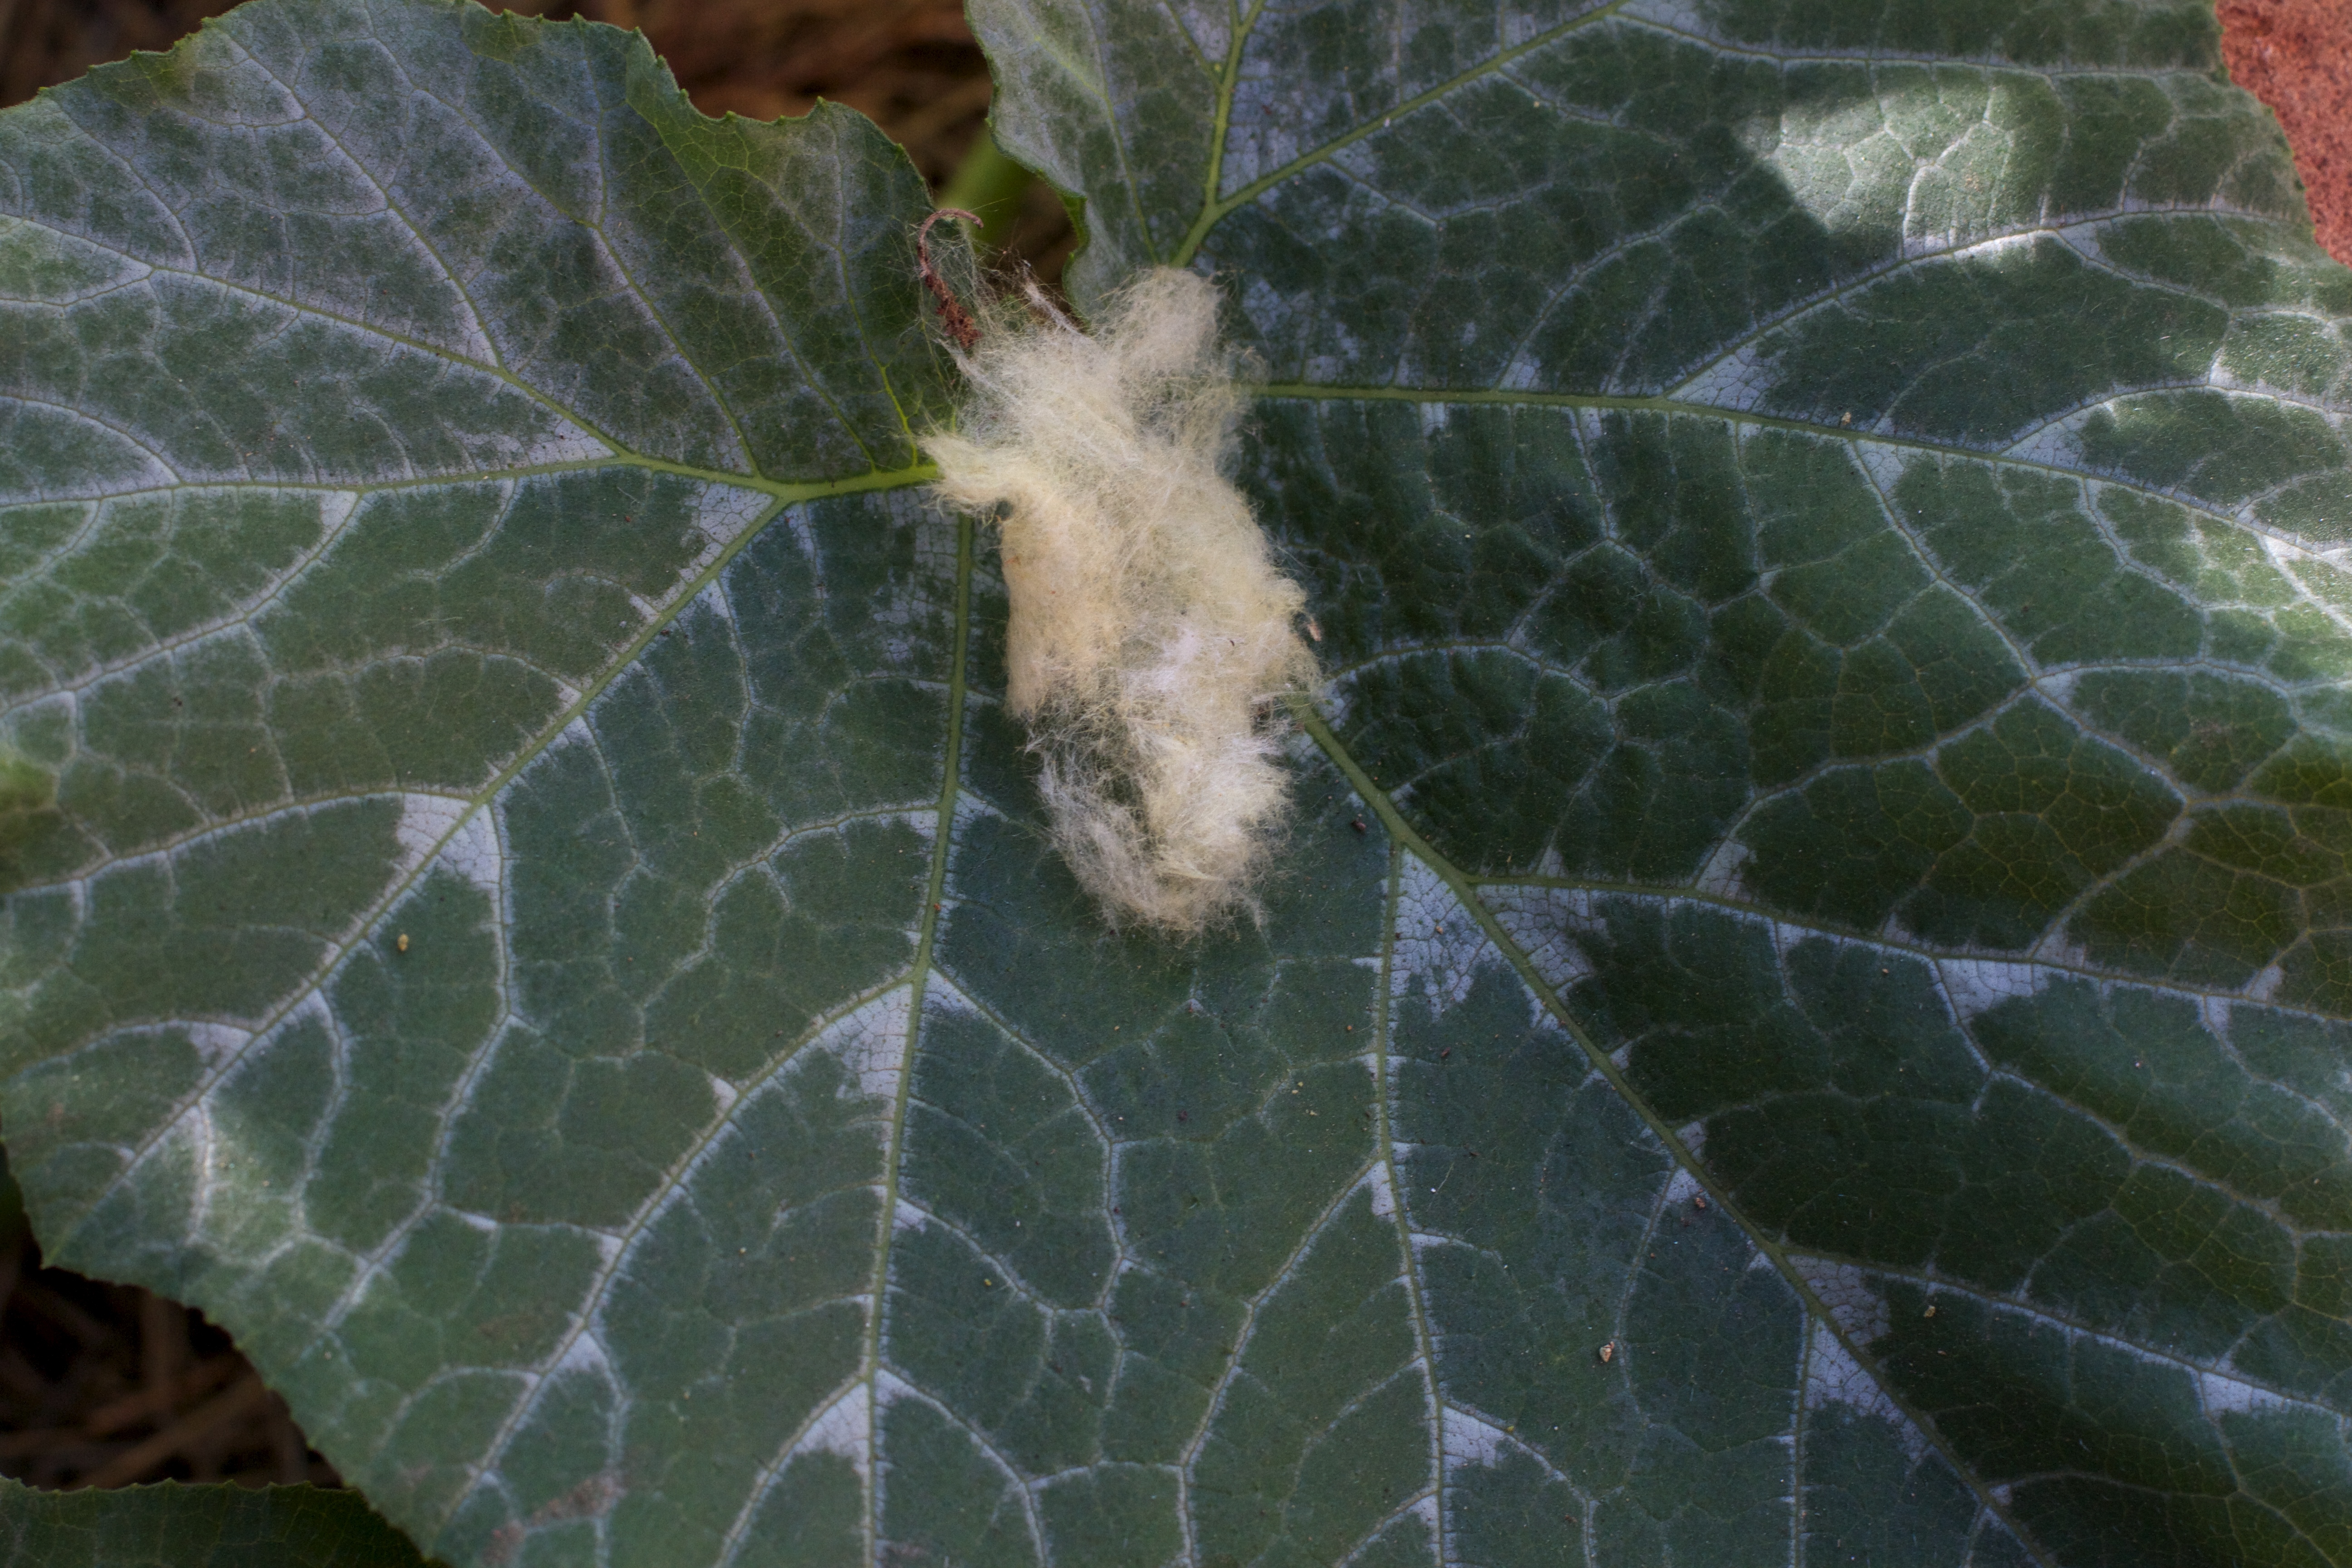
plant, leaf, flower, frost, green, produce, botany, moth, flora, flowering plant, land plant, bombycidae, plant pathology